Smooth Collie

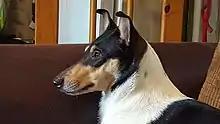
Tricolour, head

The Smooth Collie is of medium to large size: dogs stand some at the withers, bitches about less; weights are in the range for bitches and about for dogs.